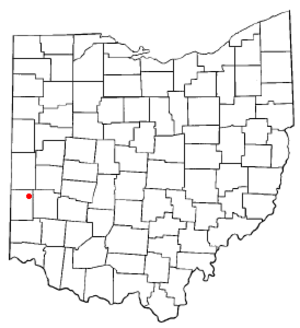
Lewisburg est un village du comté de Preble, dans l’État de l’Ohio aux États-Unis. Lors du recensement de 2010, sa population s’élevait à 1 820 habitants. Sa superficie totale est de 2,77 km².